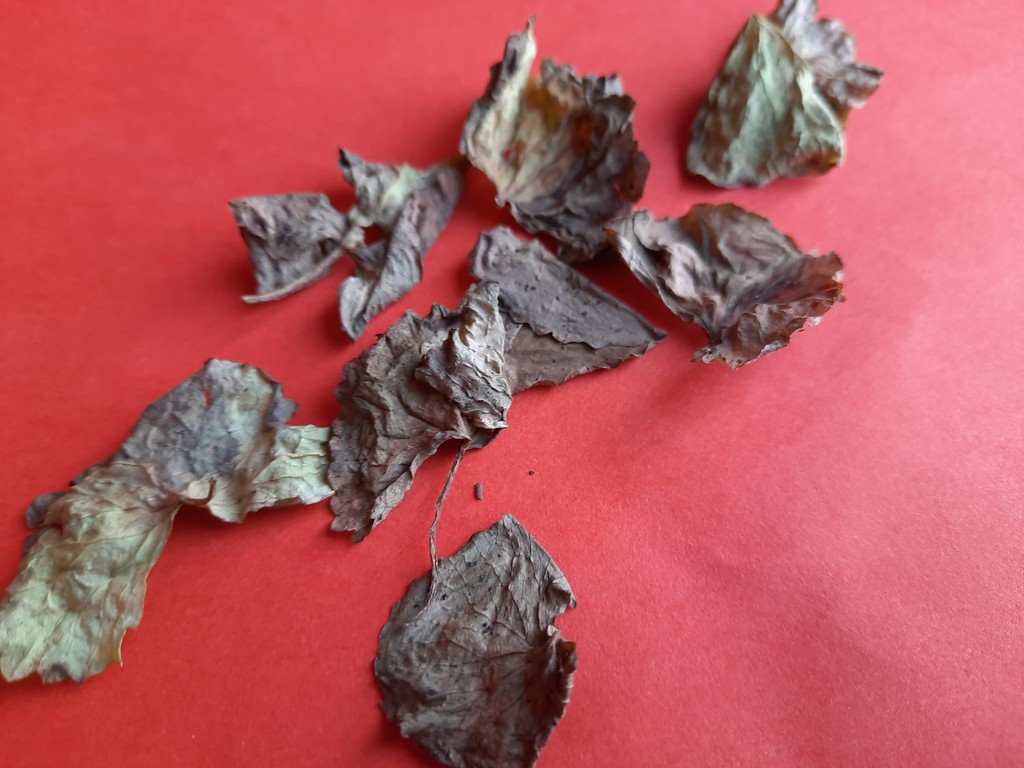
Label: Dried